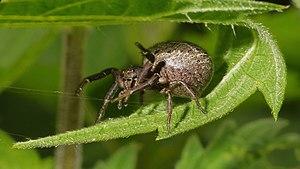
Xysticus audax est une espèce d'araignées aranéomorphes de la famille des Thomisidae.